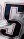
Number: 5